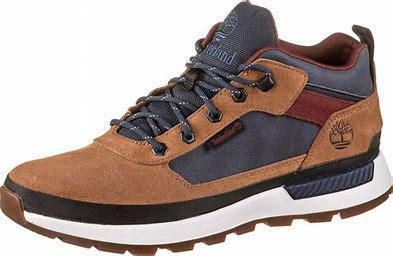
Brand: Timberland
Model: Field